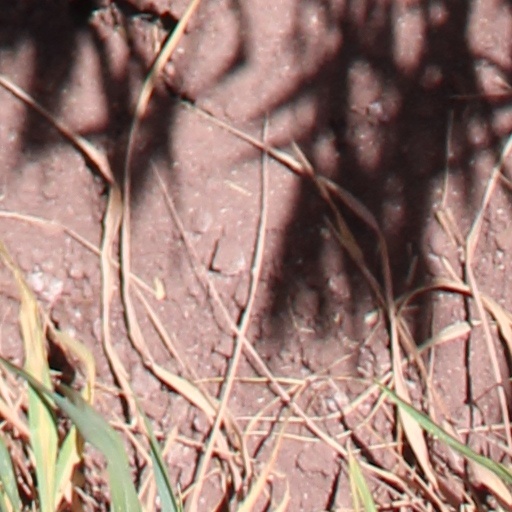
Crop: wheat